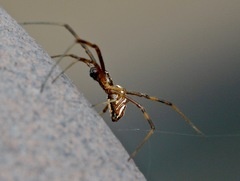
Species: Lactrodectus_hesperus